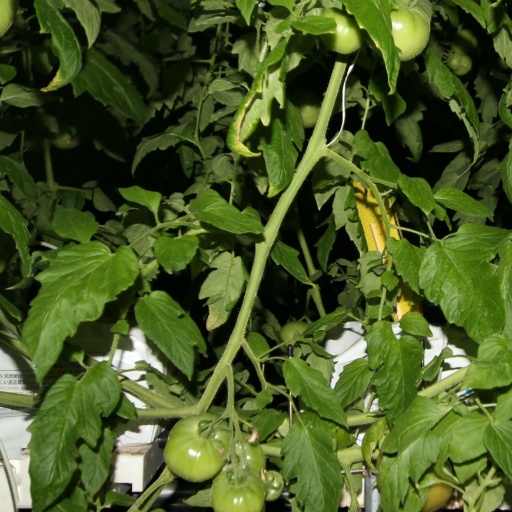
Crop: tomato